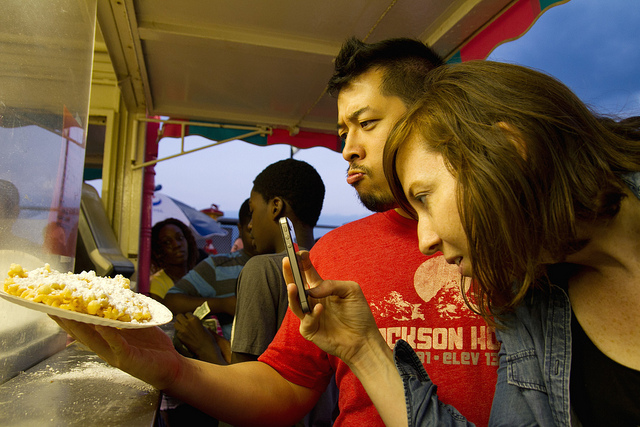
user: Given an image and a question. Answer the question in a short answer. Question: How many calories are in the food in this picture? Short Answer:
assistant: 300